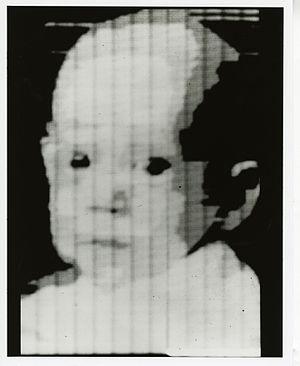
Russell A. Kirsch est un ingénieur et informaticien américain travaillant au National Institute of Standards and Technology. Il est l'inventeur du pixel. Il a également développé le premier scanner d'image numérique.
Un scanner, ou scanneur, aussi appelé numériseur à balayage, est un périphérique informatique qui permet de numériser des documents ou autres, comme les empreintes digitales par exemple.